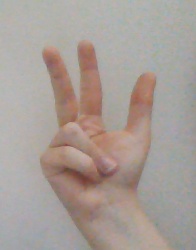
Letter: al